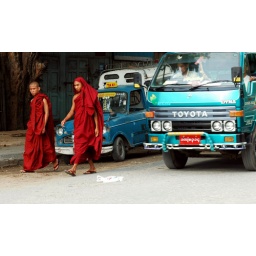
Asian buddhist monks in traditional red orange robes passing by a typical blue taxi parked in a street